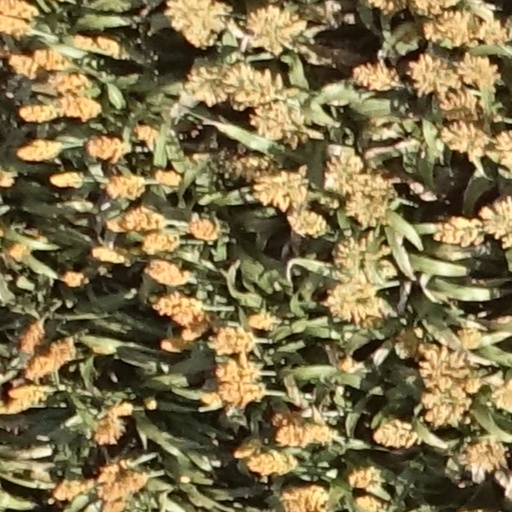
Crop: sorghum